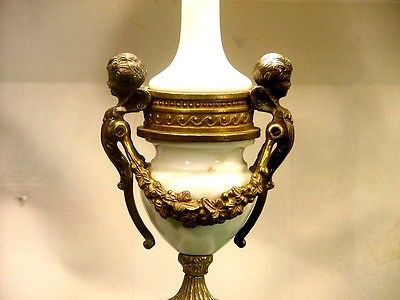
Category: table